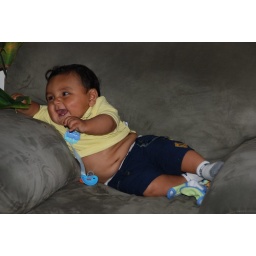
fat boy in the house